David Danskin

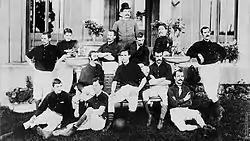
Arsenal's squad for the 1888–89 season. Danskin is seated on the right end of the bench with his arms folded.

Born in Burntisland, Fife, Scotland, Danskin grew up in Kirkcaldy. He played as an amateur for Kirkcaldy Wanderers, and among their players were Jack McBean and Peter Connolly, two players who would later join Danskin at Royal Arsenal. In 1885 Danskin moved to London to find work, and took a job at the Dial Square workshop at the Royal Arsenal in Woolwich. There he met several football enthusiasts, amongst them Jack Humble and former Nottingham Forest players Fred Beardsley and Morris Bates. Together with Humble, Danskin is generally credited as the driving force behind the formation of a works football team, Dial Square FC.